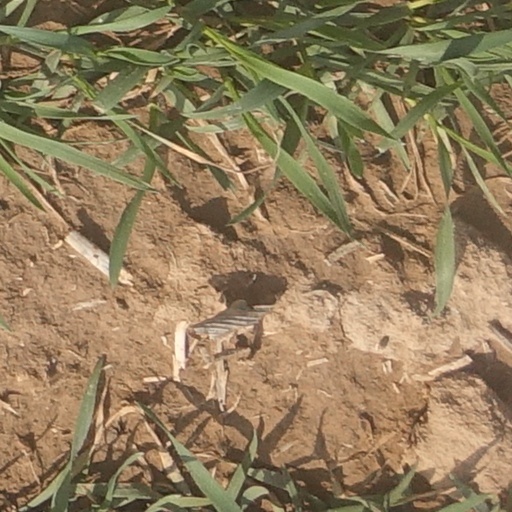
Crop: wheat